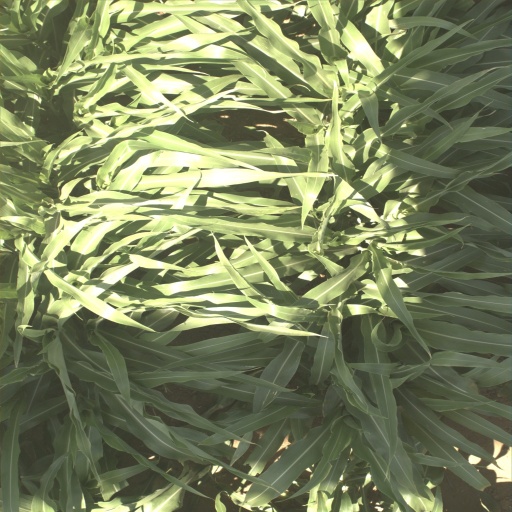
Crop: sorghum